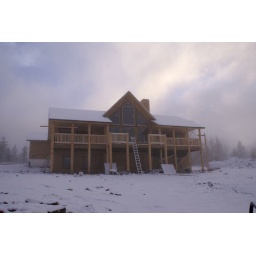
The house in a cloud 2